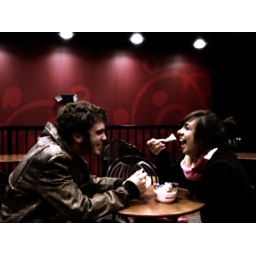
A guy and a girl in a cafe, nice picture, eating and having fun laughing